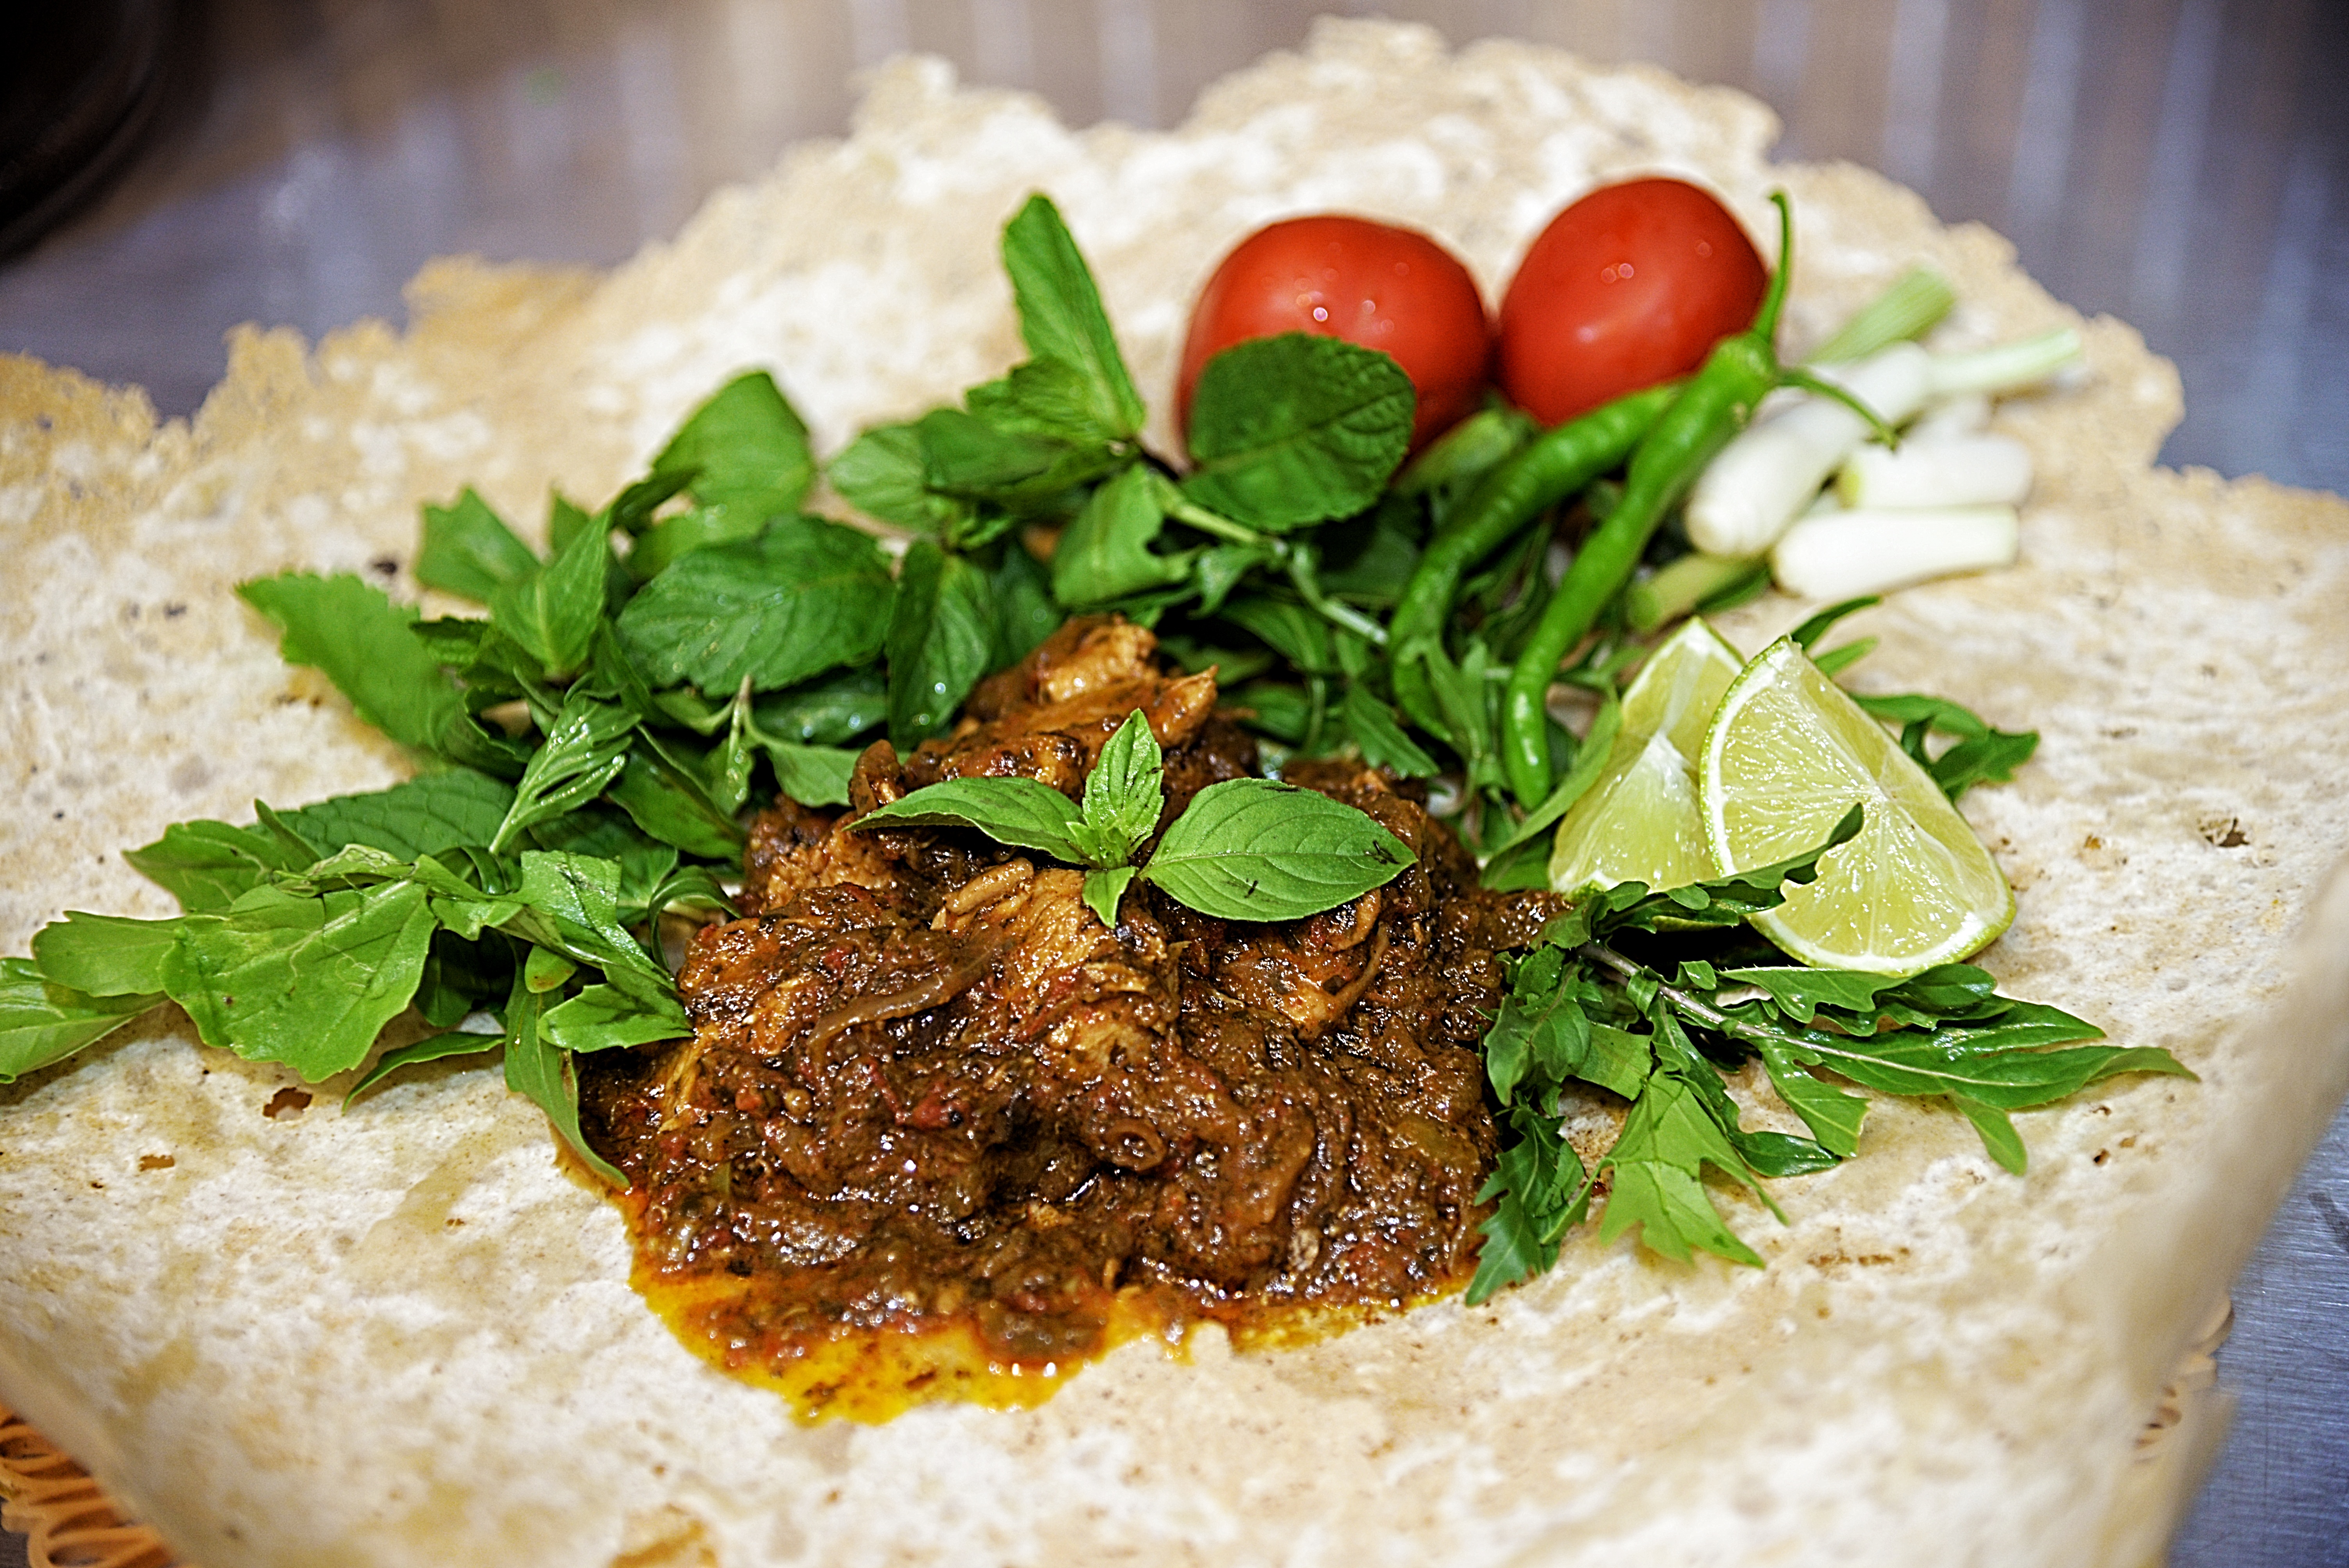
photography, dish, food, cuisine, vegetarian food, indian cuisine, asian food, middle eastern food, recipe, mediterranean food